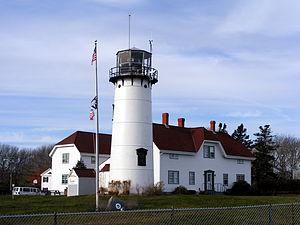
Le phare de Chatham est un phare actif situé à Chatham, sur la presqu'île de Cap Cod dans le comté de Barnstable.